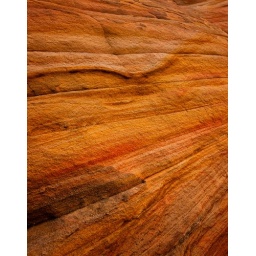
This is some colorful rock at the base of the Checkerboard Mesa in Zion NP